MV Pentalina-B

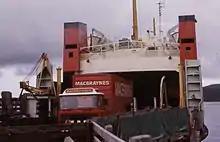
On Islay ferry route, 1979

The arrival of the new at Oban and the purchase of Western Ferries' Kennacraig facilities in October, finally allowed "Iona" to take up the Islay service on 15 February 1979. At first she gave three return runs daily between Kennacraig and Port Ellen, with two on Sundays. From 24 October 1979, she gave two calls weekly at the newly extended Port Askaig pier. After Western Ferries finally abandoned their Islay service at the end of September 1981, Cal-Mac offered more calls to Port Askaig.